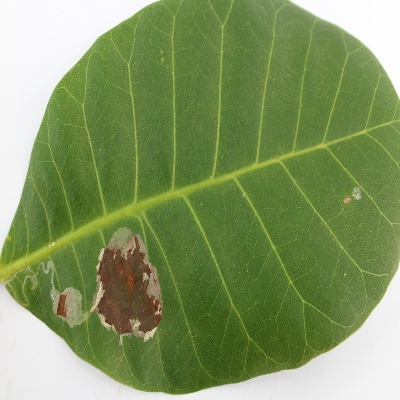
Crop: Cashew
Condition: leaf miner